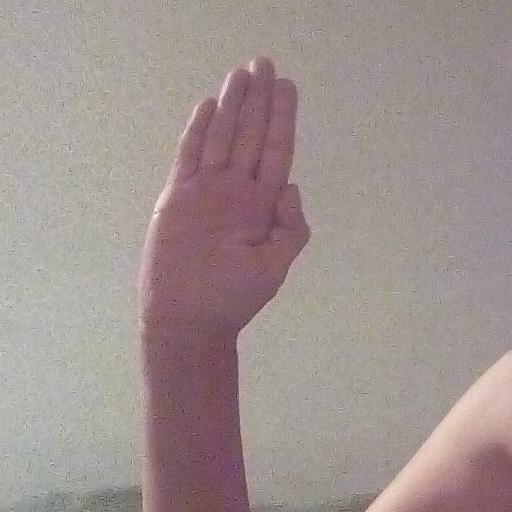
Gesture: stop